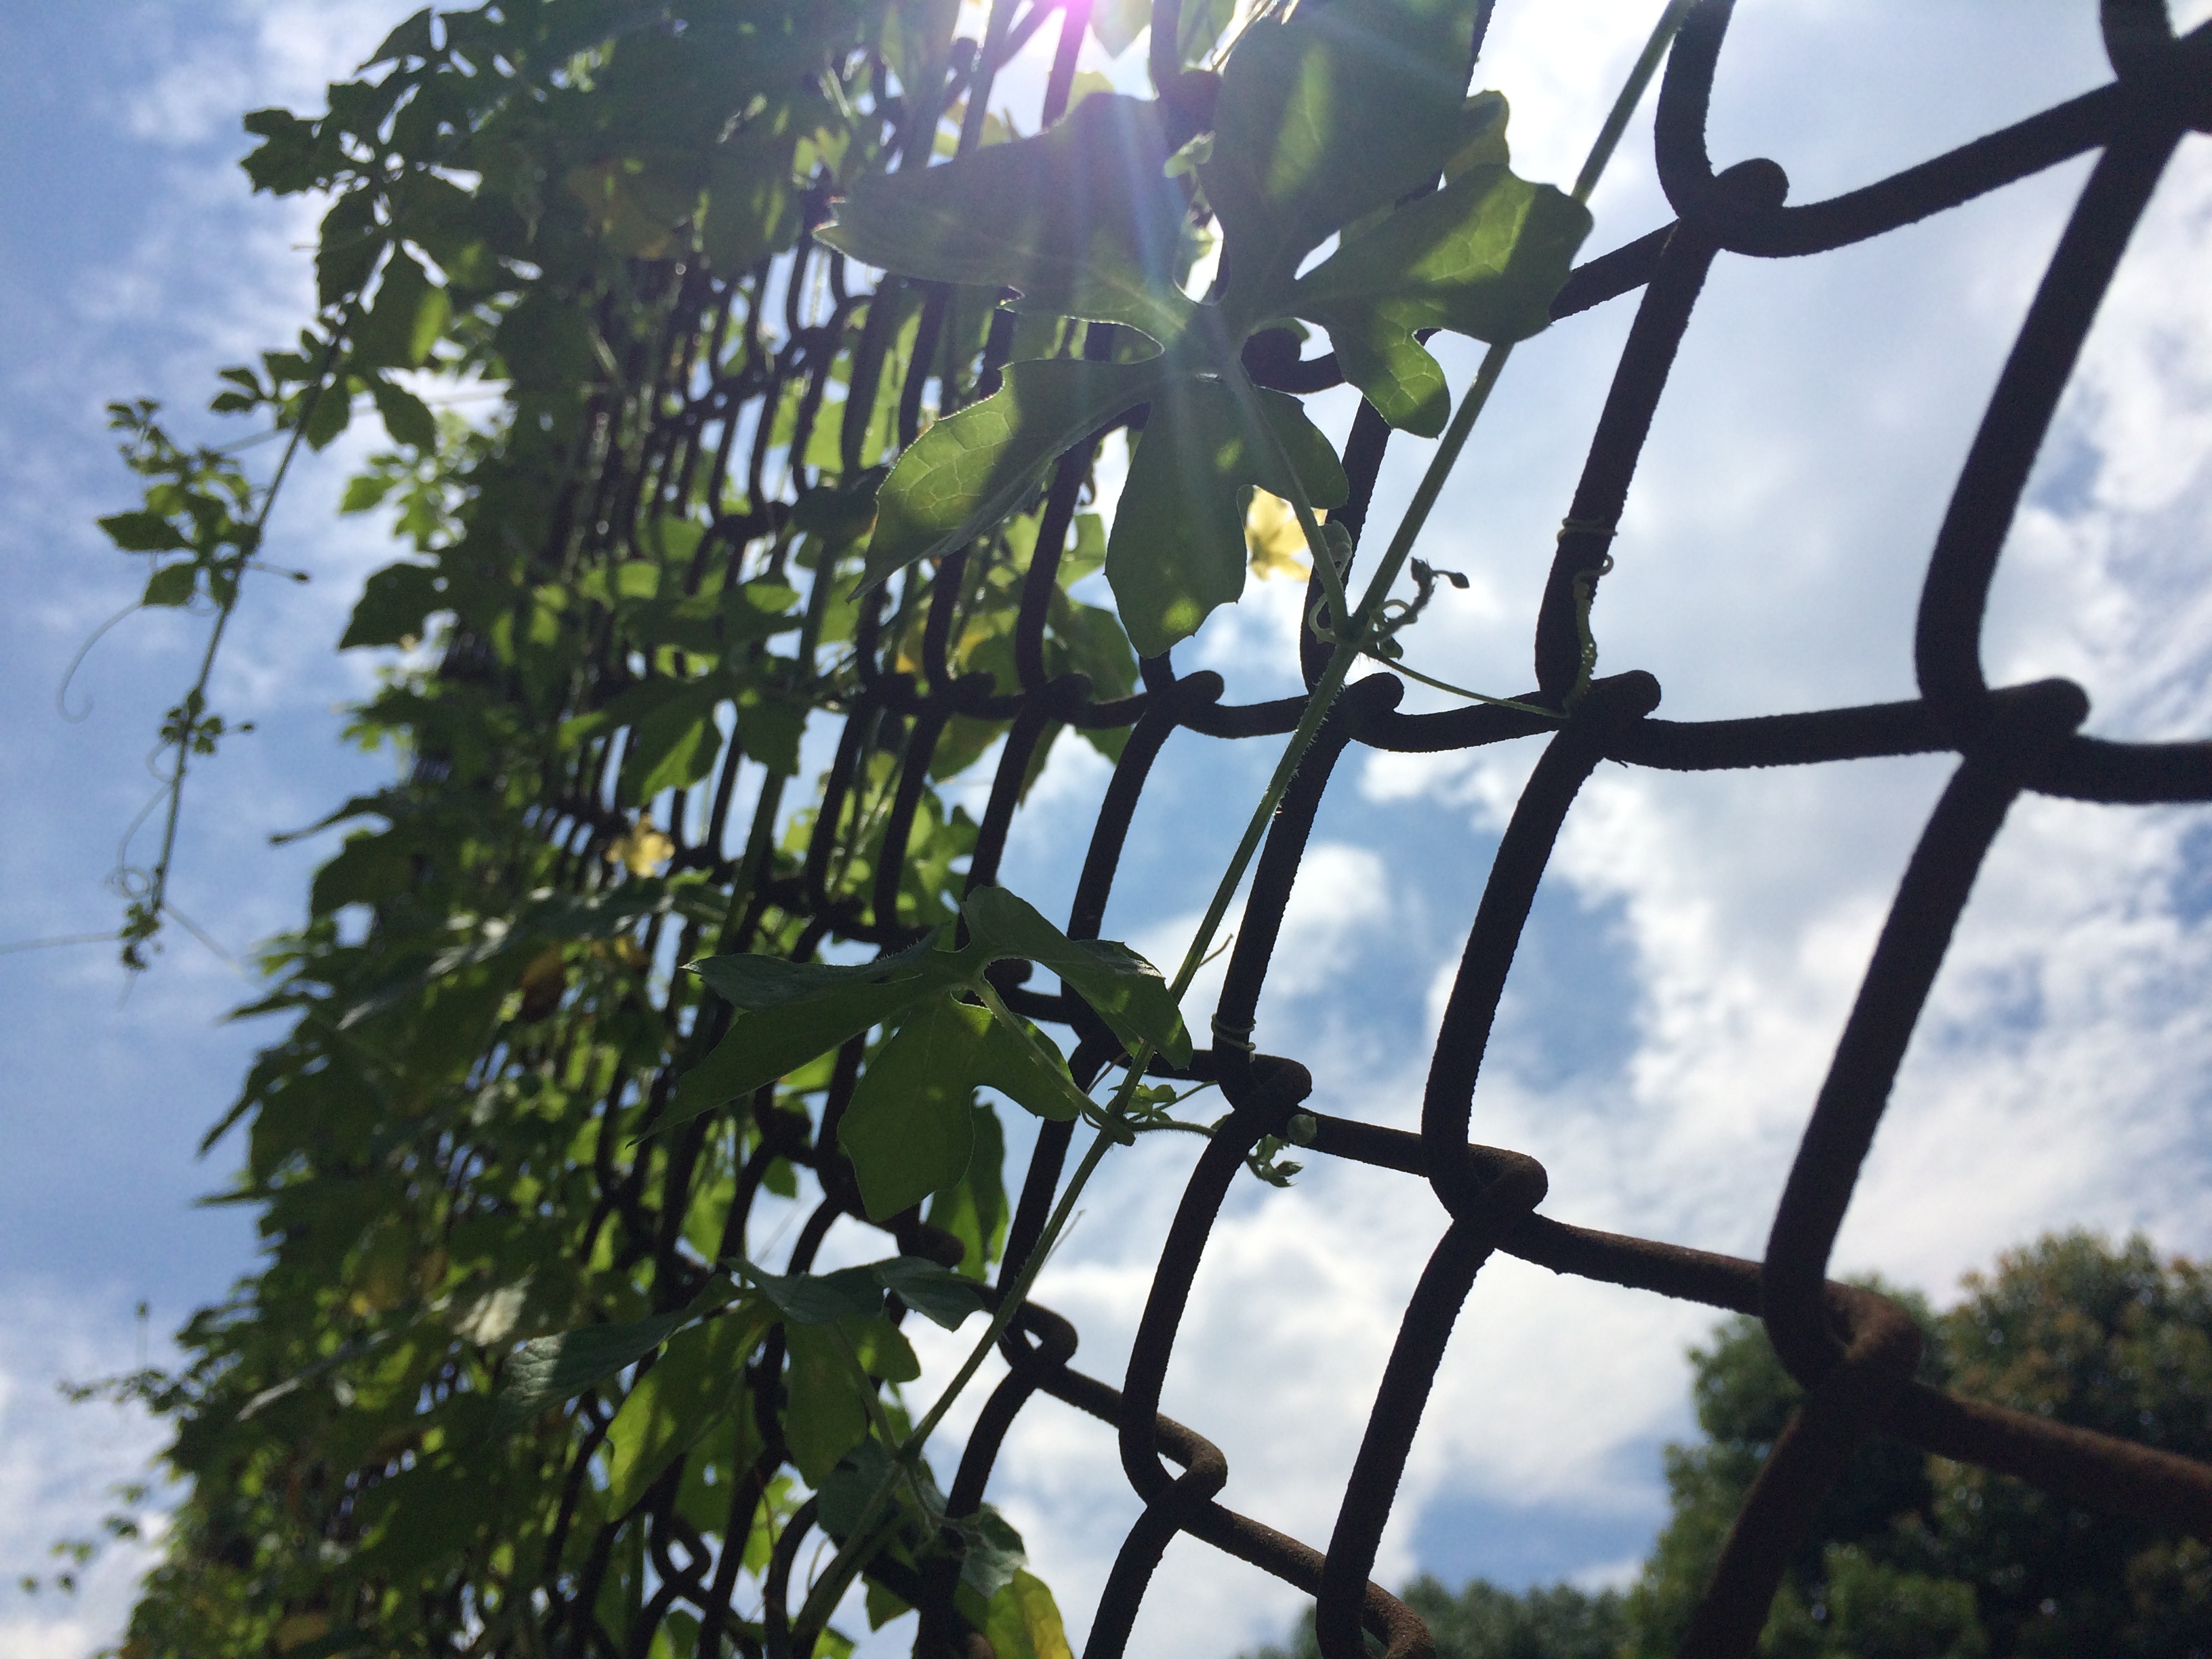
tree, branch, plant, sunlight, leaf, flower, produce, shrub, flowering plant, woody plant, land plant, outdoor structure